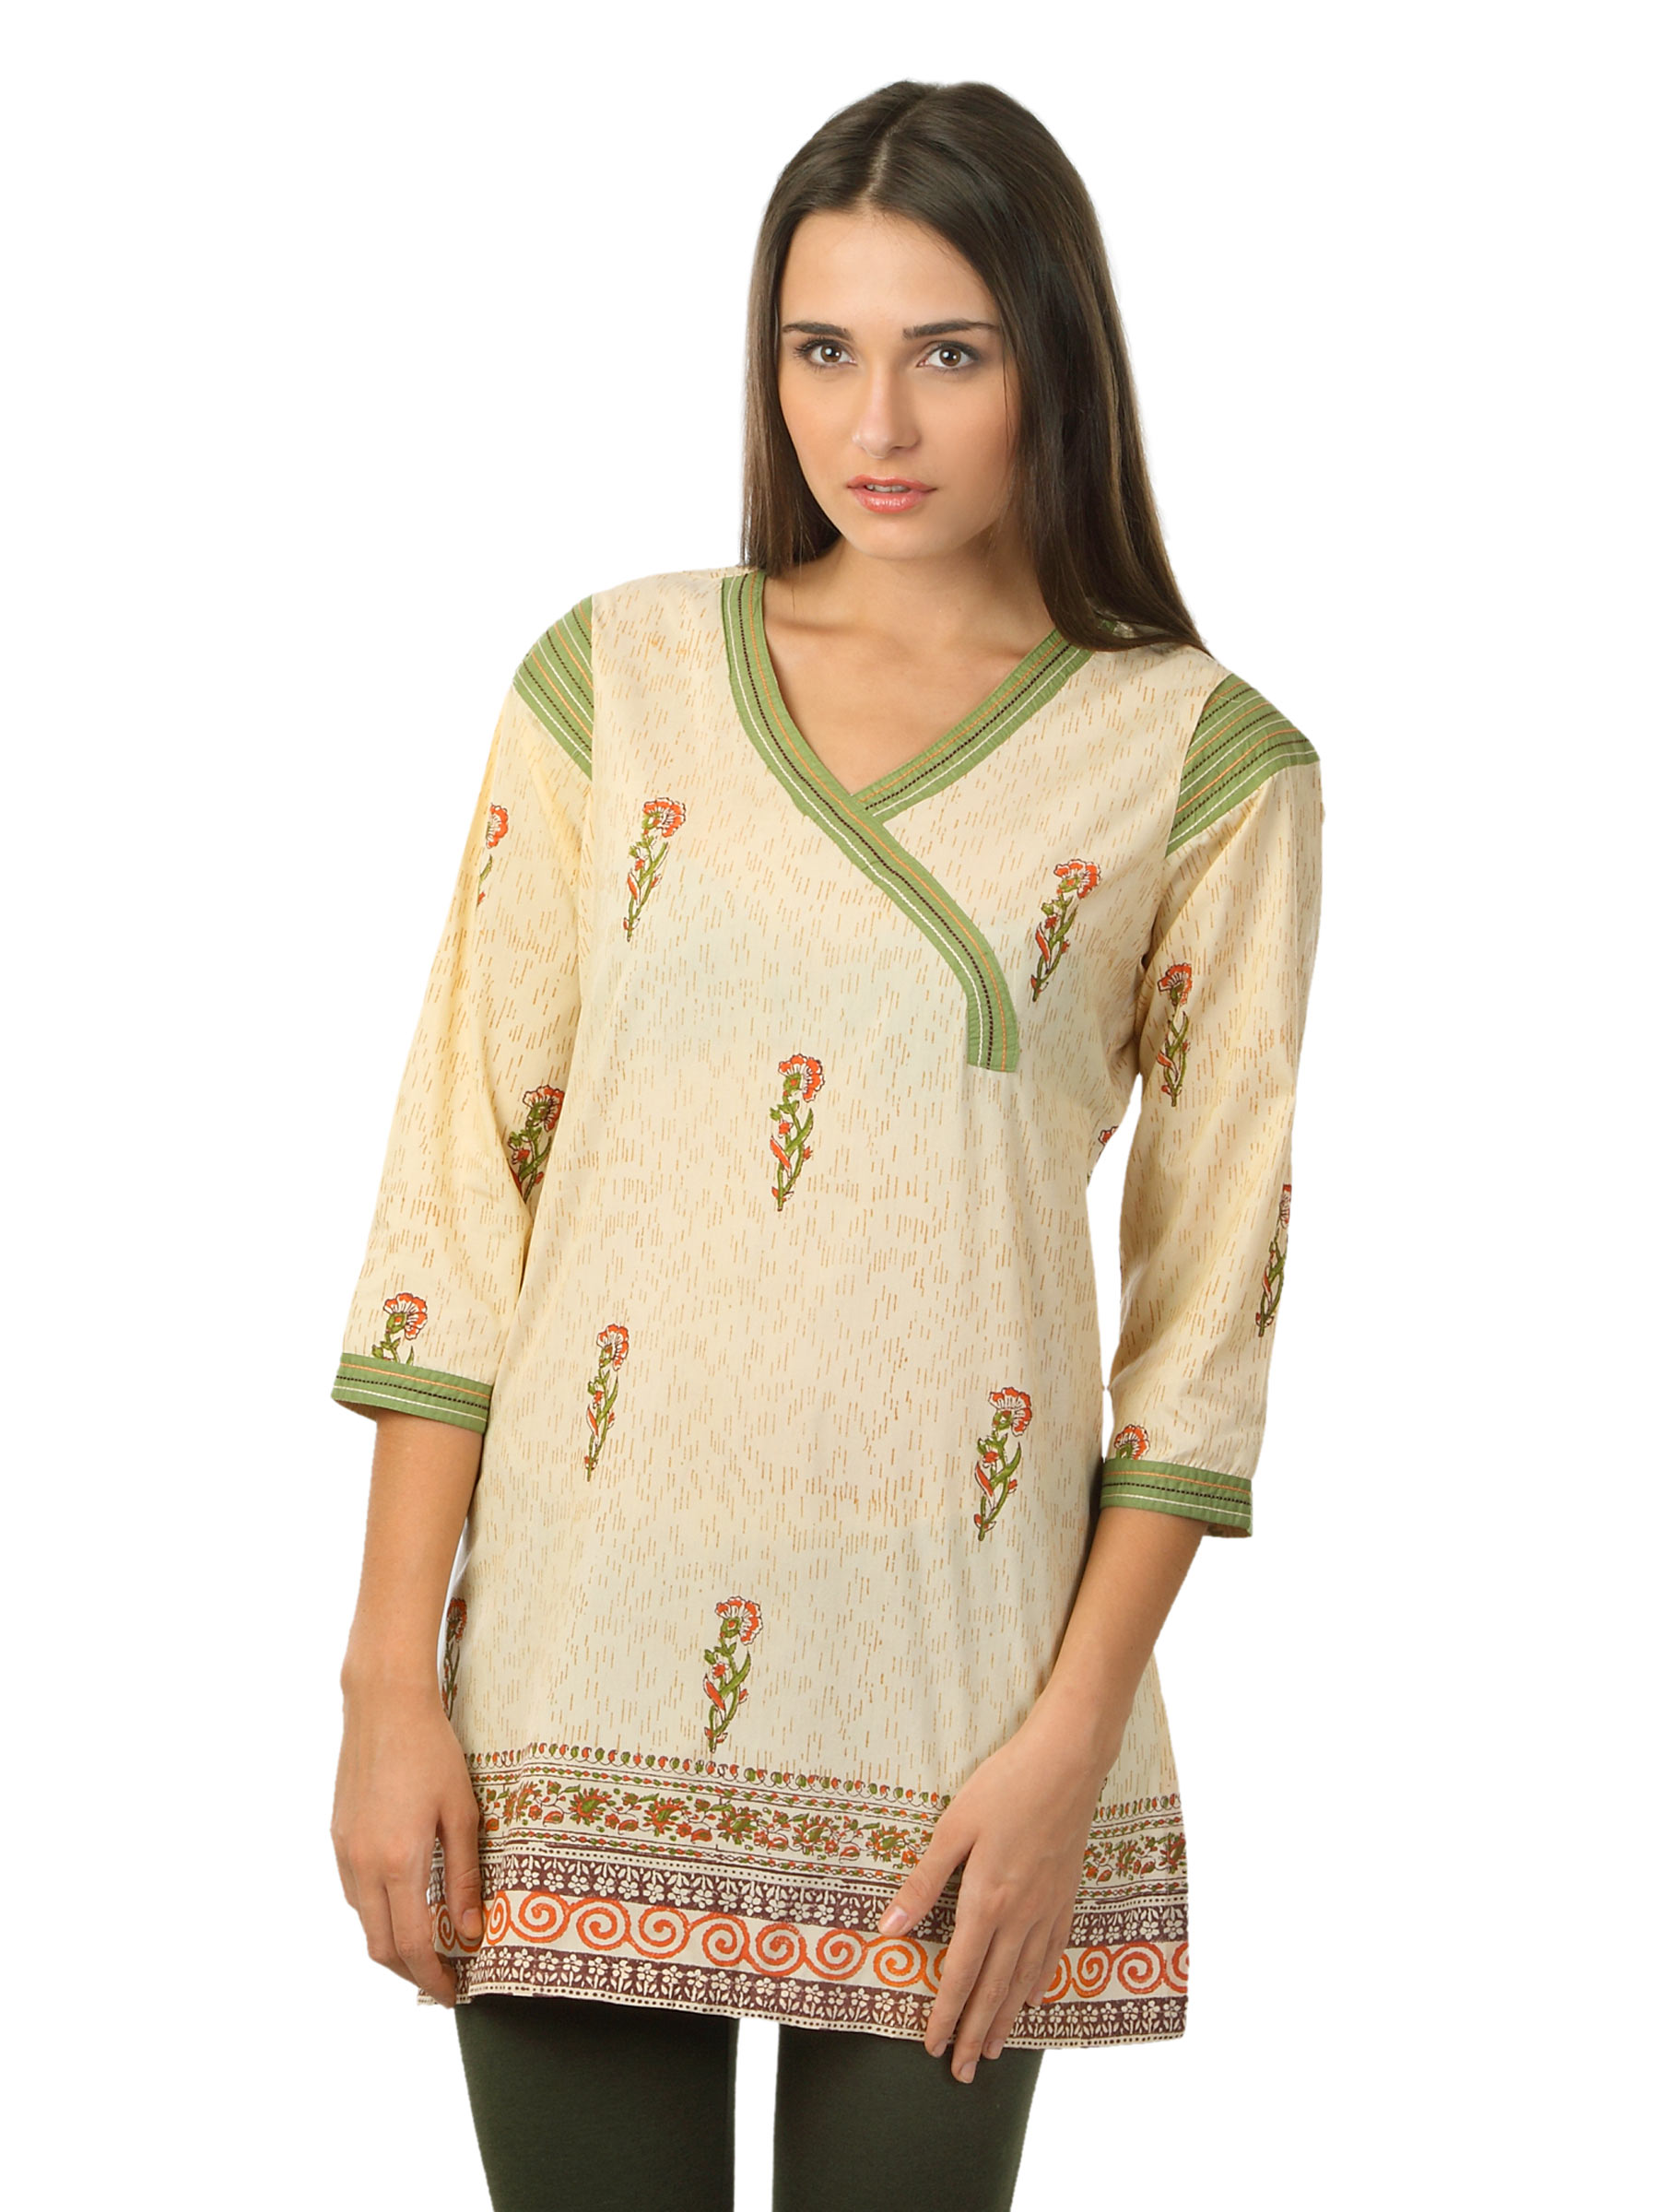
Diva Women Beige Kurti
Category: Apparel / Topwear / Kurtis
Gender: Women
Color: Beige
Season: Summer 2012
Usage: Ethnic